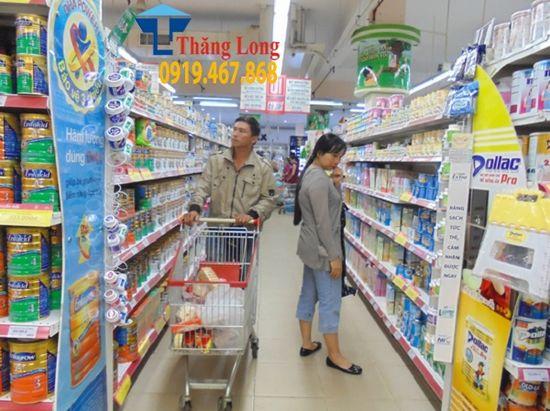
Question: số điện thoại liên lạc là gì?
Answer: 0919467868